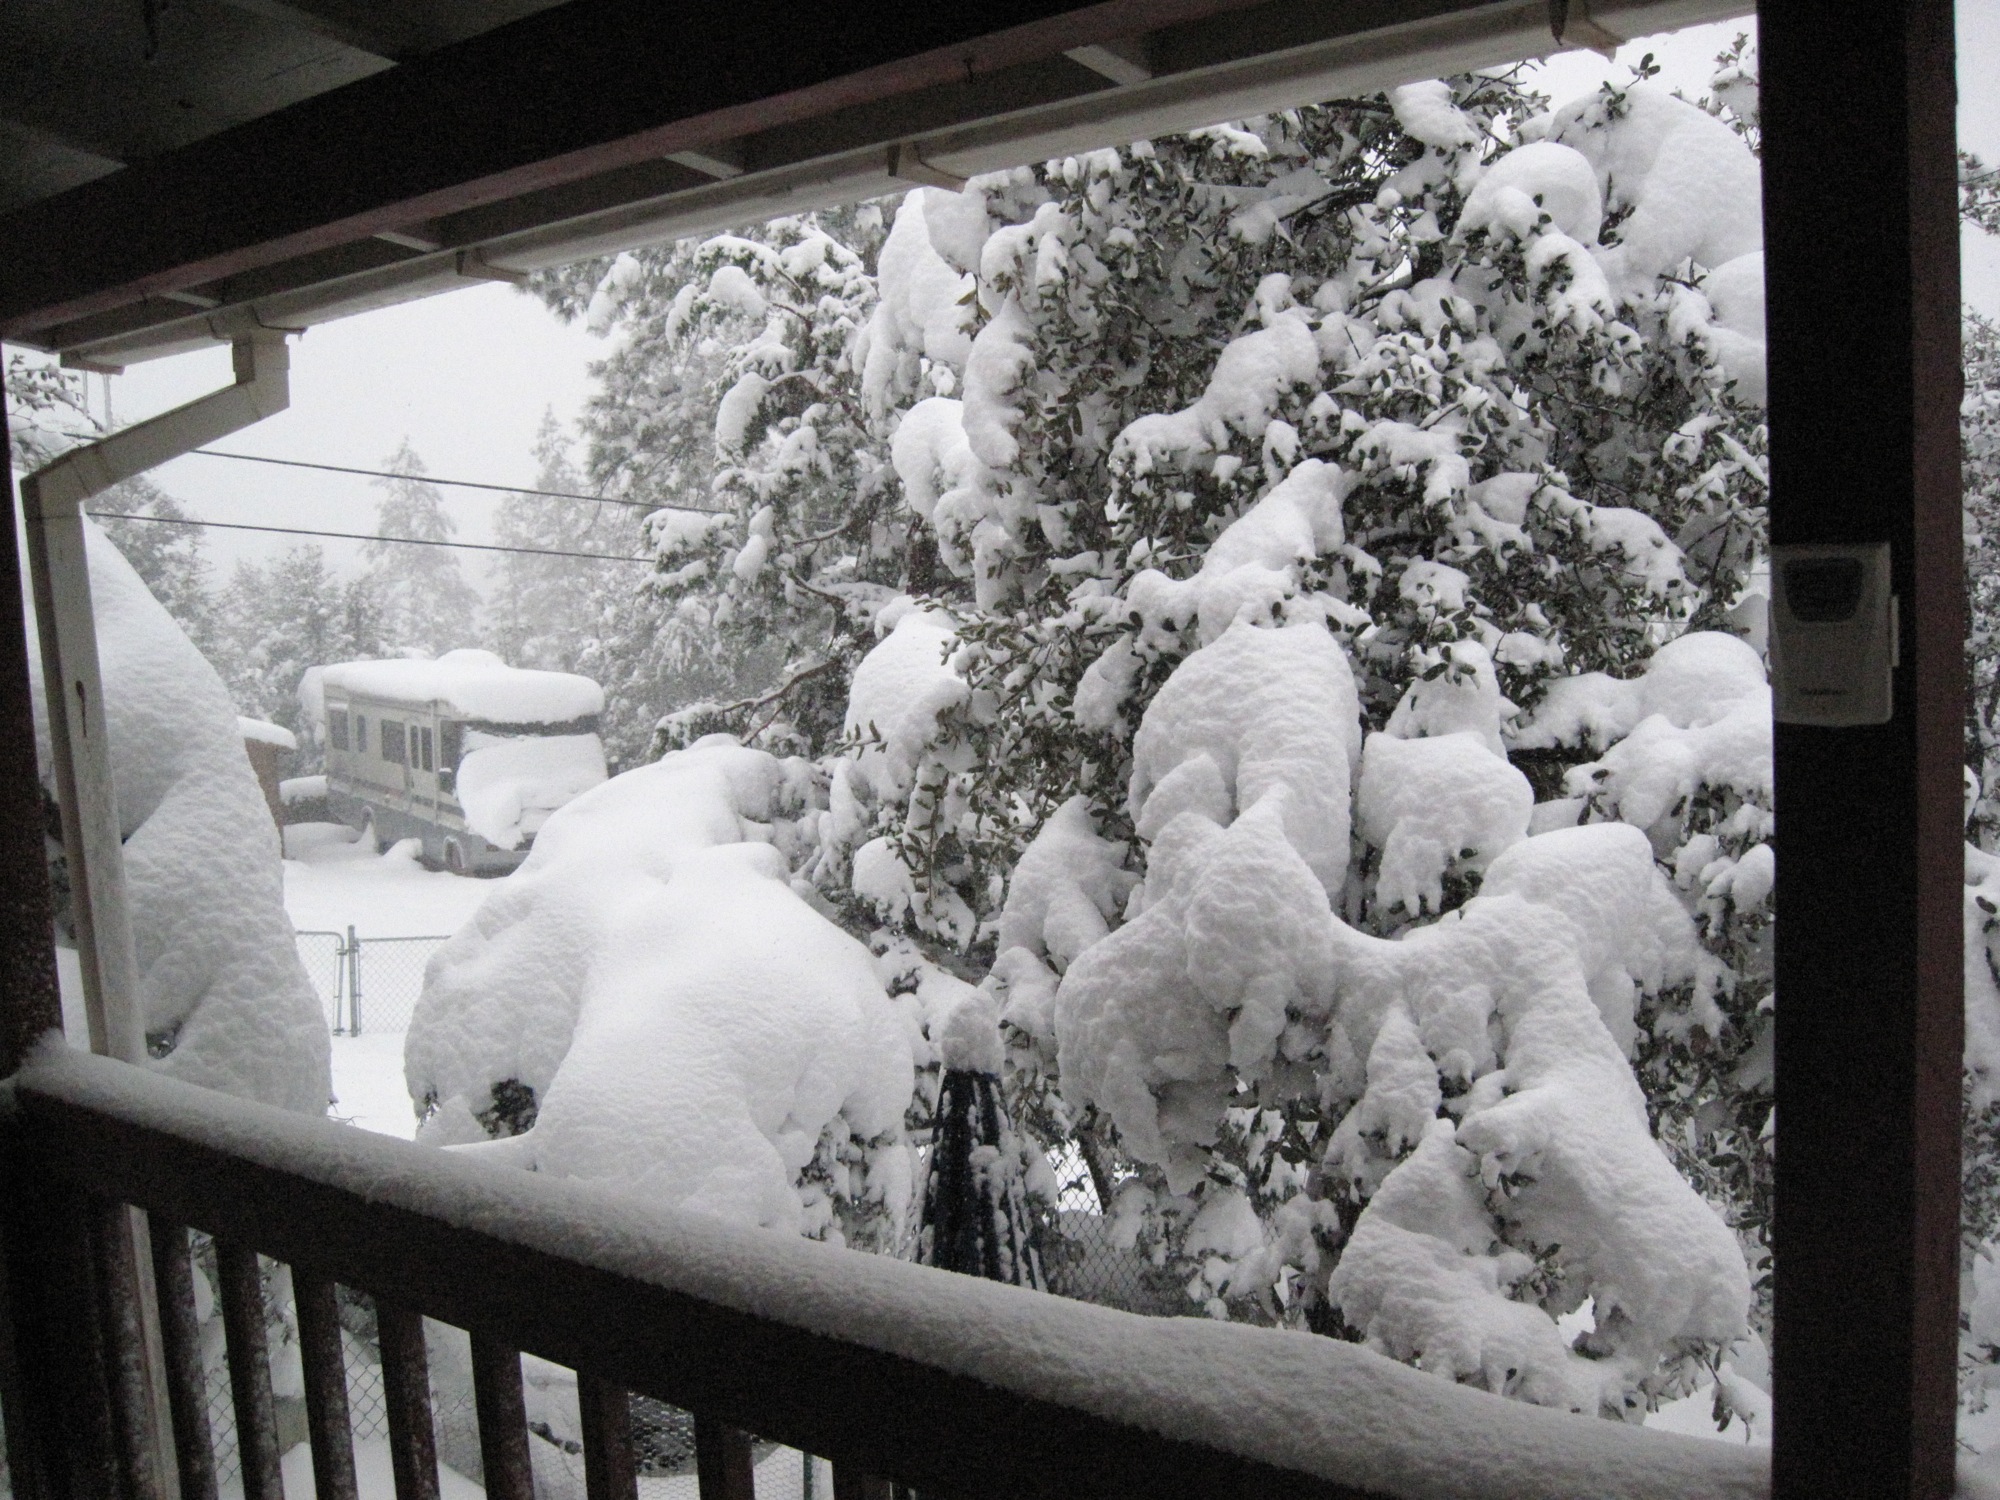
snow, winter, black and white, white, ice, weather, monochrome, season, blizzard, freezing, monochrome photography, winter storm